Matthew Selt

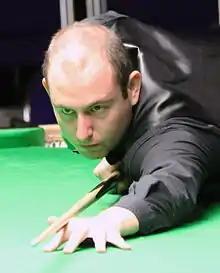
Matthew Selt at the 2012 Paul Hunter Classic

Selt began the 2011–12 season ranked 43rd meaning he would have to win two qualifying matches to reach the ranking event main draws. He did this at the first ranking event of the season: the Australian Goldfields Open by beating Adrian Gunnell and Ricky Walden. In the last 32 he played reigning world champion John Higgins and pulled off the biggest result of his career to date by overcoming a deficit of 1–4, to triumph 5–4 and win a televised match for the first time. He then beat Stephen Hendry 5–1 to earn himself his first ranking event quarter-final, where he lost 3–5 to Shaun Murphy.